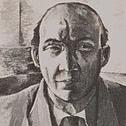
Age: 46